Tiburones de Cancún

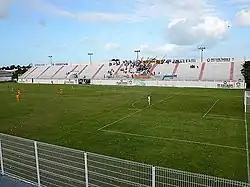
The Tiburones played their final two home games at the Estadio Cancún 86, marking their third different home stadium of the season.

In week 7, the Tiburones hosted the last-placed at the Estadio Cancún 86, their third "home" stadium in as many home games. The Tiburones lost 14–28, giving the Bulldogs their first win of the season. The following week, the Tiburones suffered their fifth consecutive loss, a 40–14 defeat at the hands of the Jefes de Ciudad Juárez. The Tiburones closed their season at home at the Estadio Cancún 86 with a 35–26 loss to the Cabo Marlins.